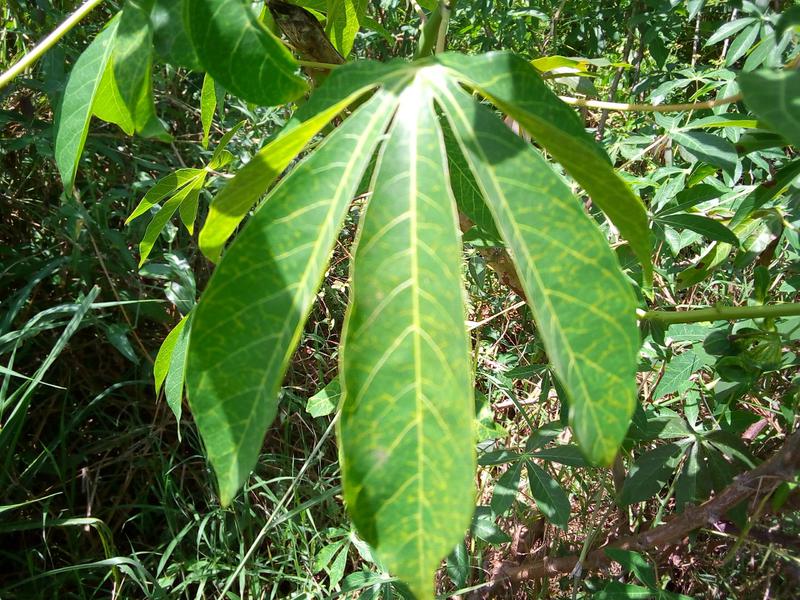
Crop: cassava
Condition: brown_streak_disease